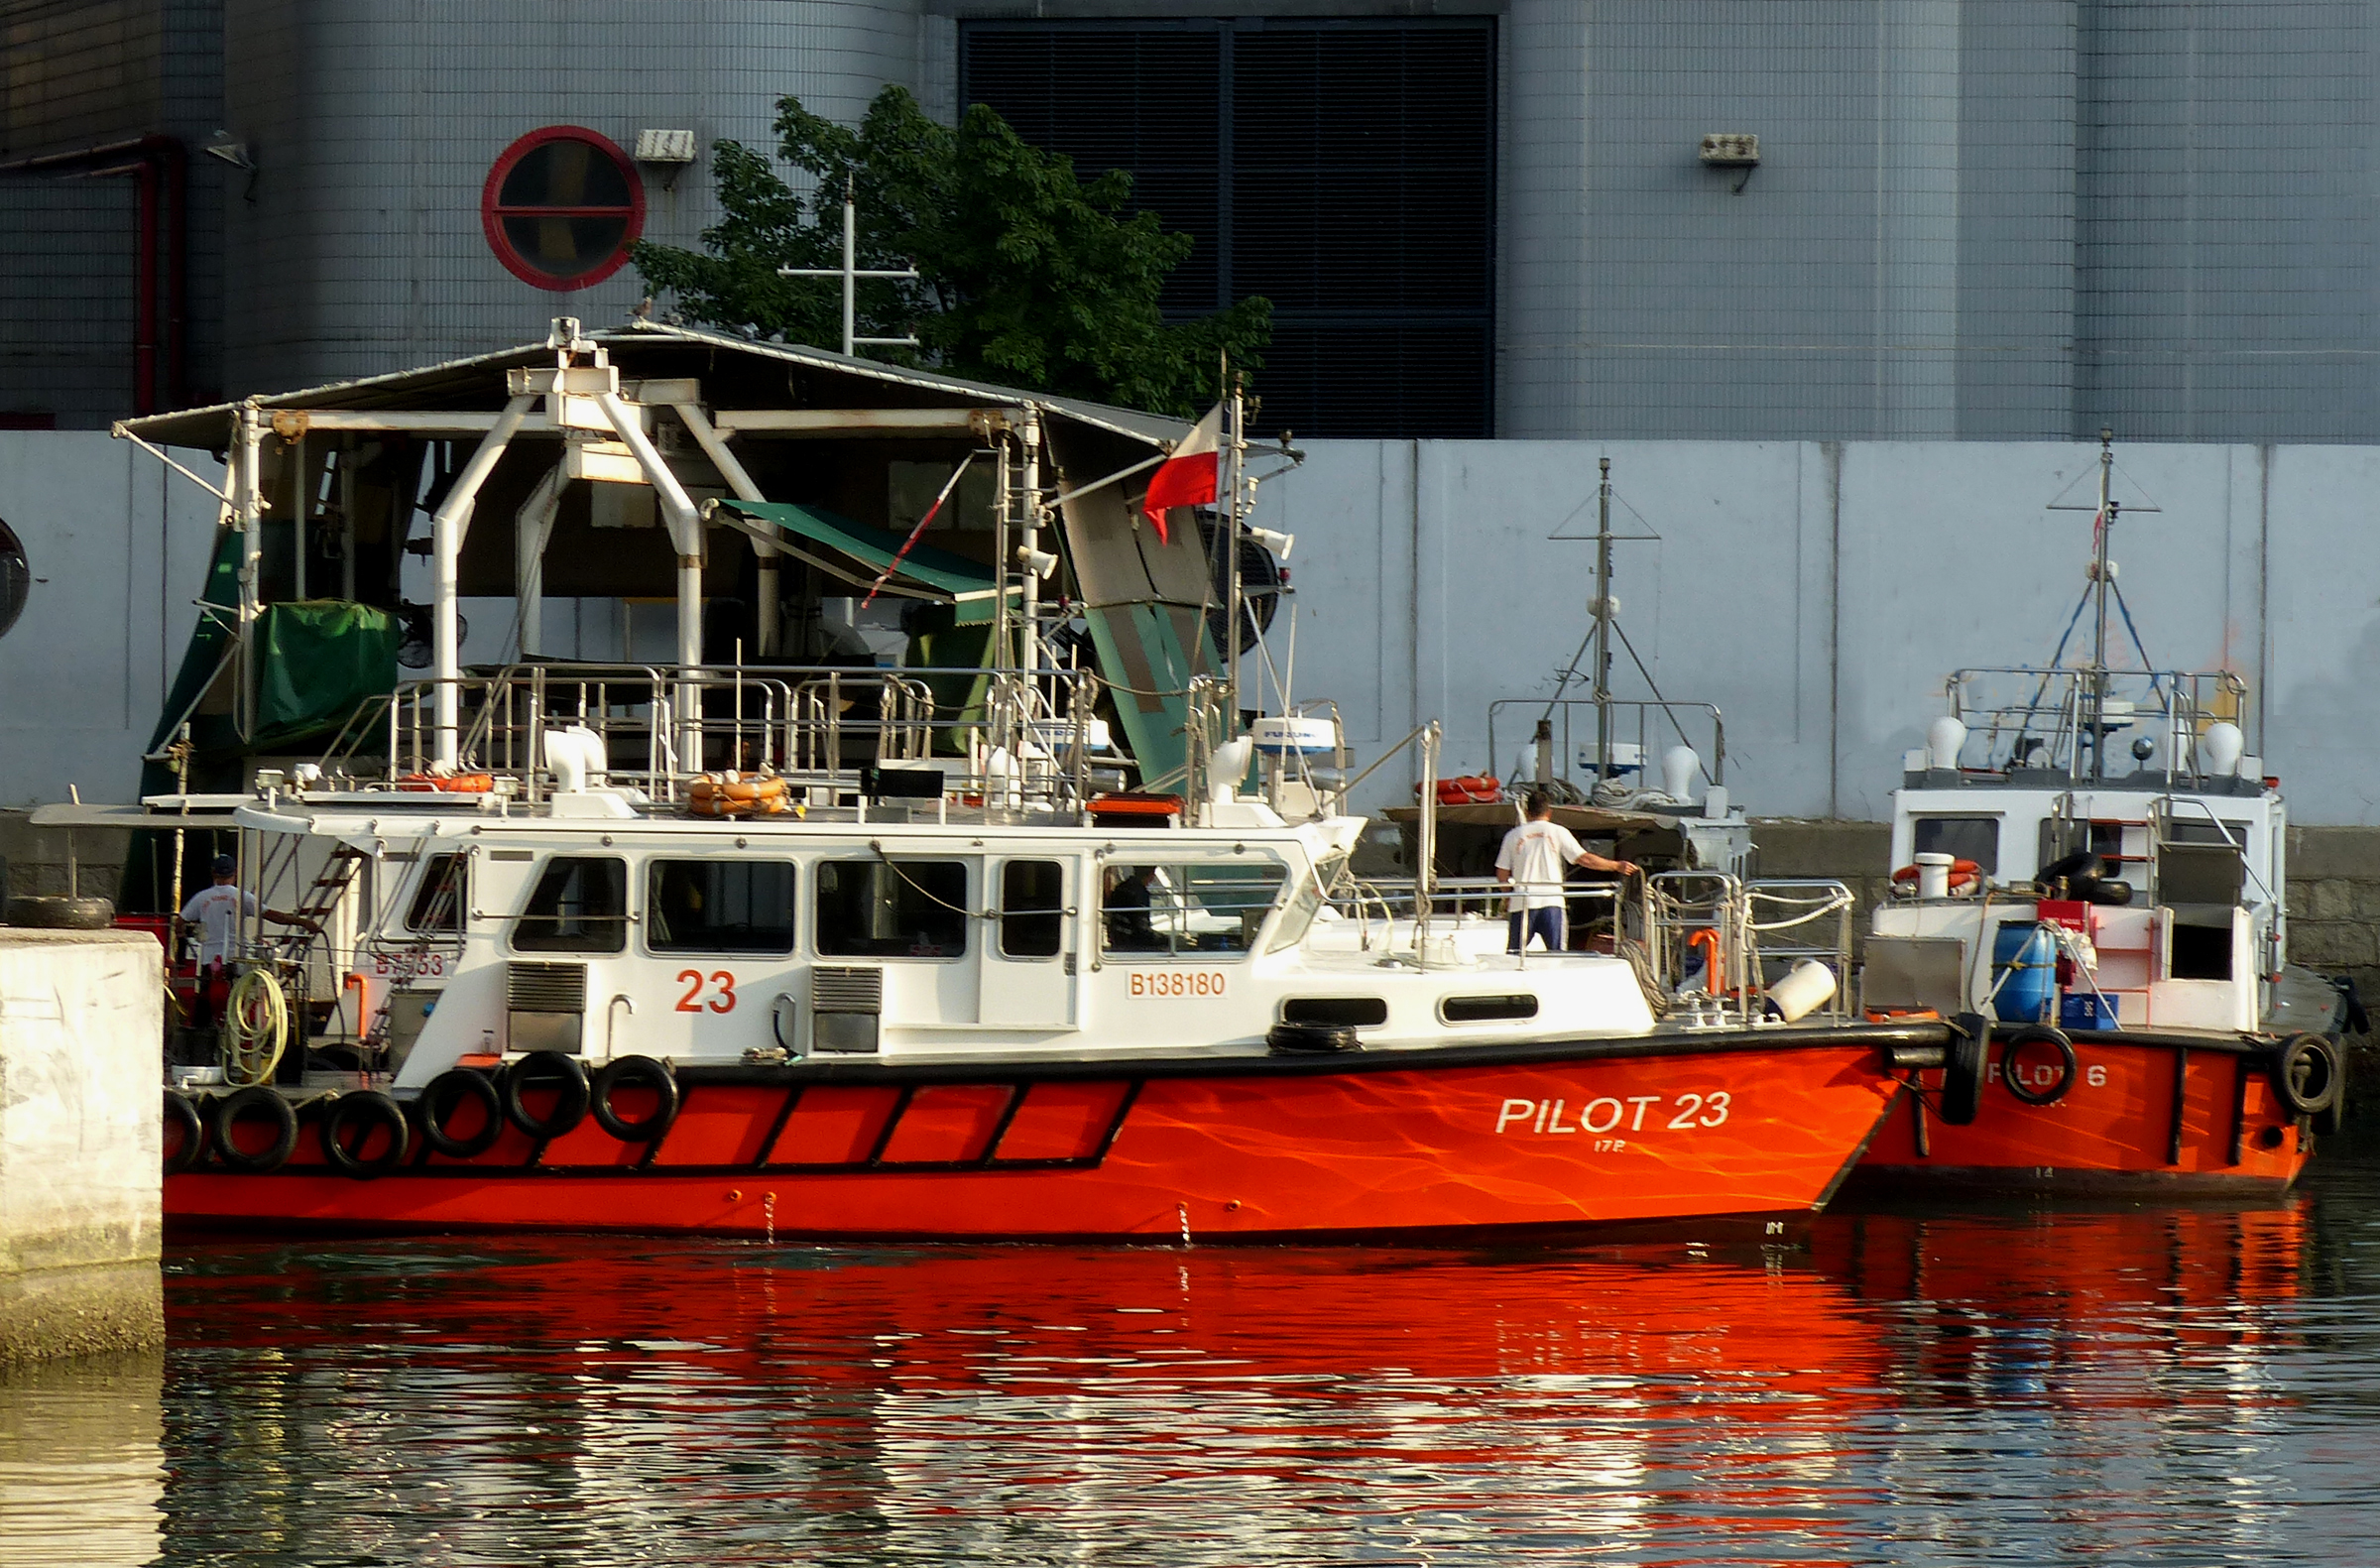
sea, boat, ship, vehicle, harbor, redandwhite, boating, boats, lumixfz200, bridgecamera, tugboat, hongkong, superzoom, workingboats, pilotboats, causebayhongkong, watercraft, fishing vessel, fishing trawler